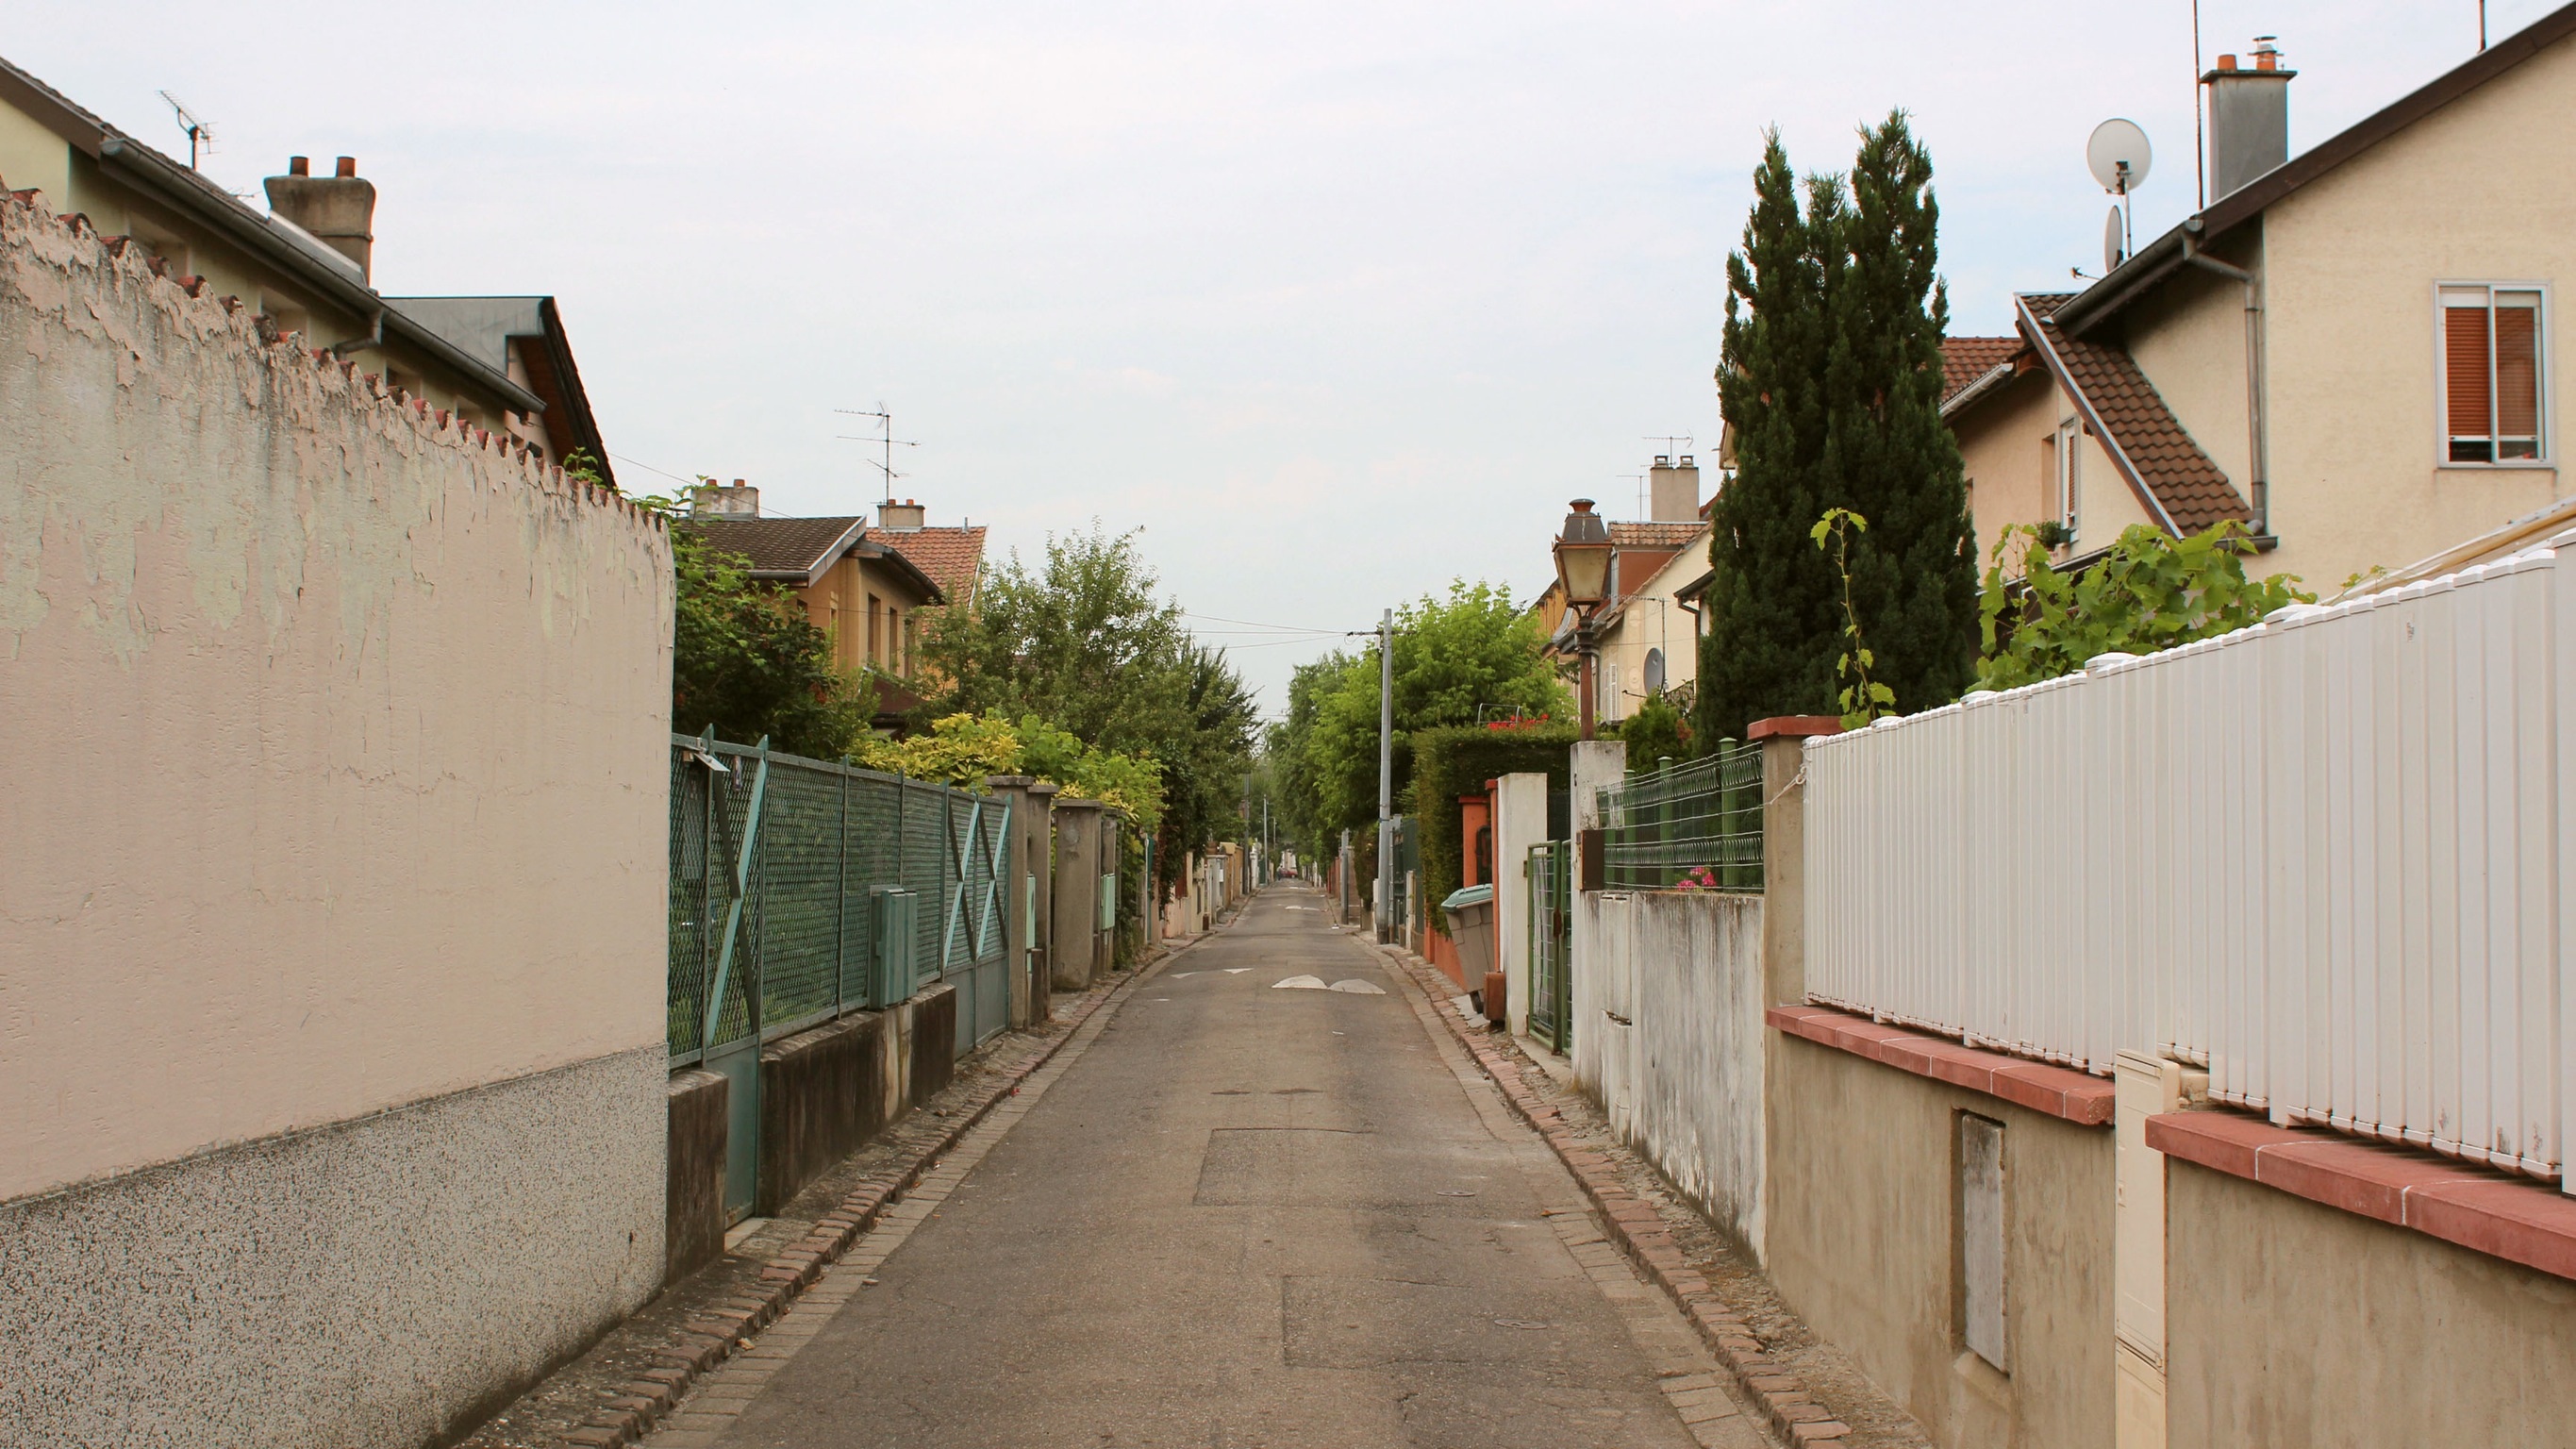
fence, road, street, house, town, alley, urban, wall, walkway, transport, neighborhood, property, lane, waterway, buildings, homes, houses, neighbourhood, residential area